Sinclair Radionics

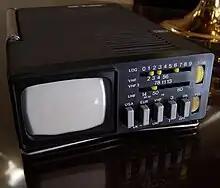
Sinclair MTV-1 television

In 1966, Sinclair Radionics developed the a portable television, the "Microvision", but never attempted to sell it because development costs would have been too high based on the complicated design the Microvision used.